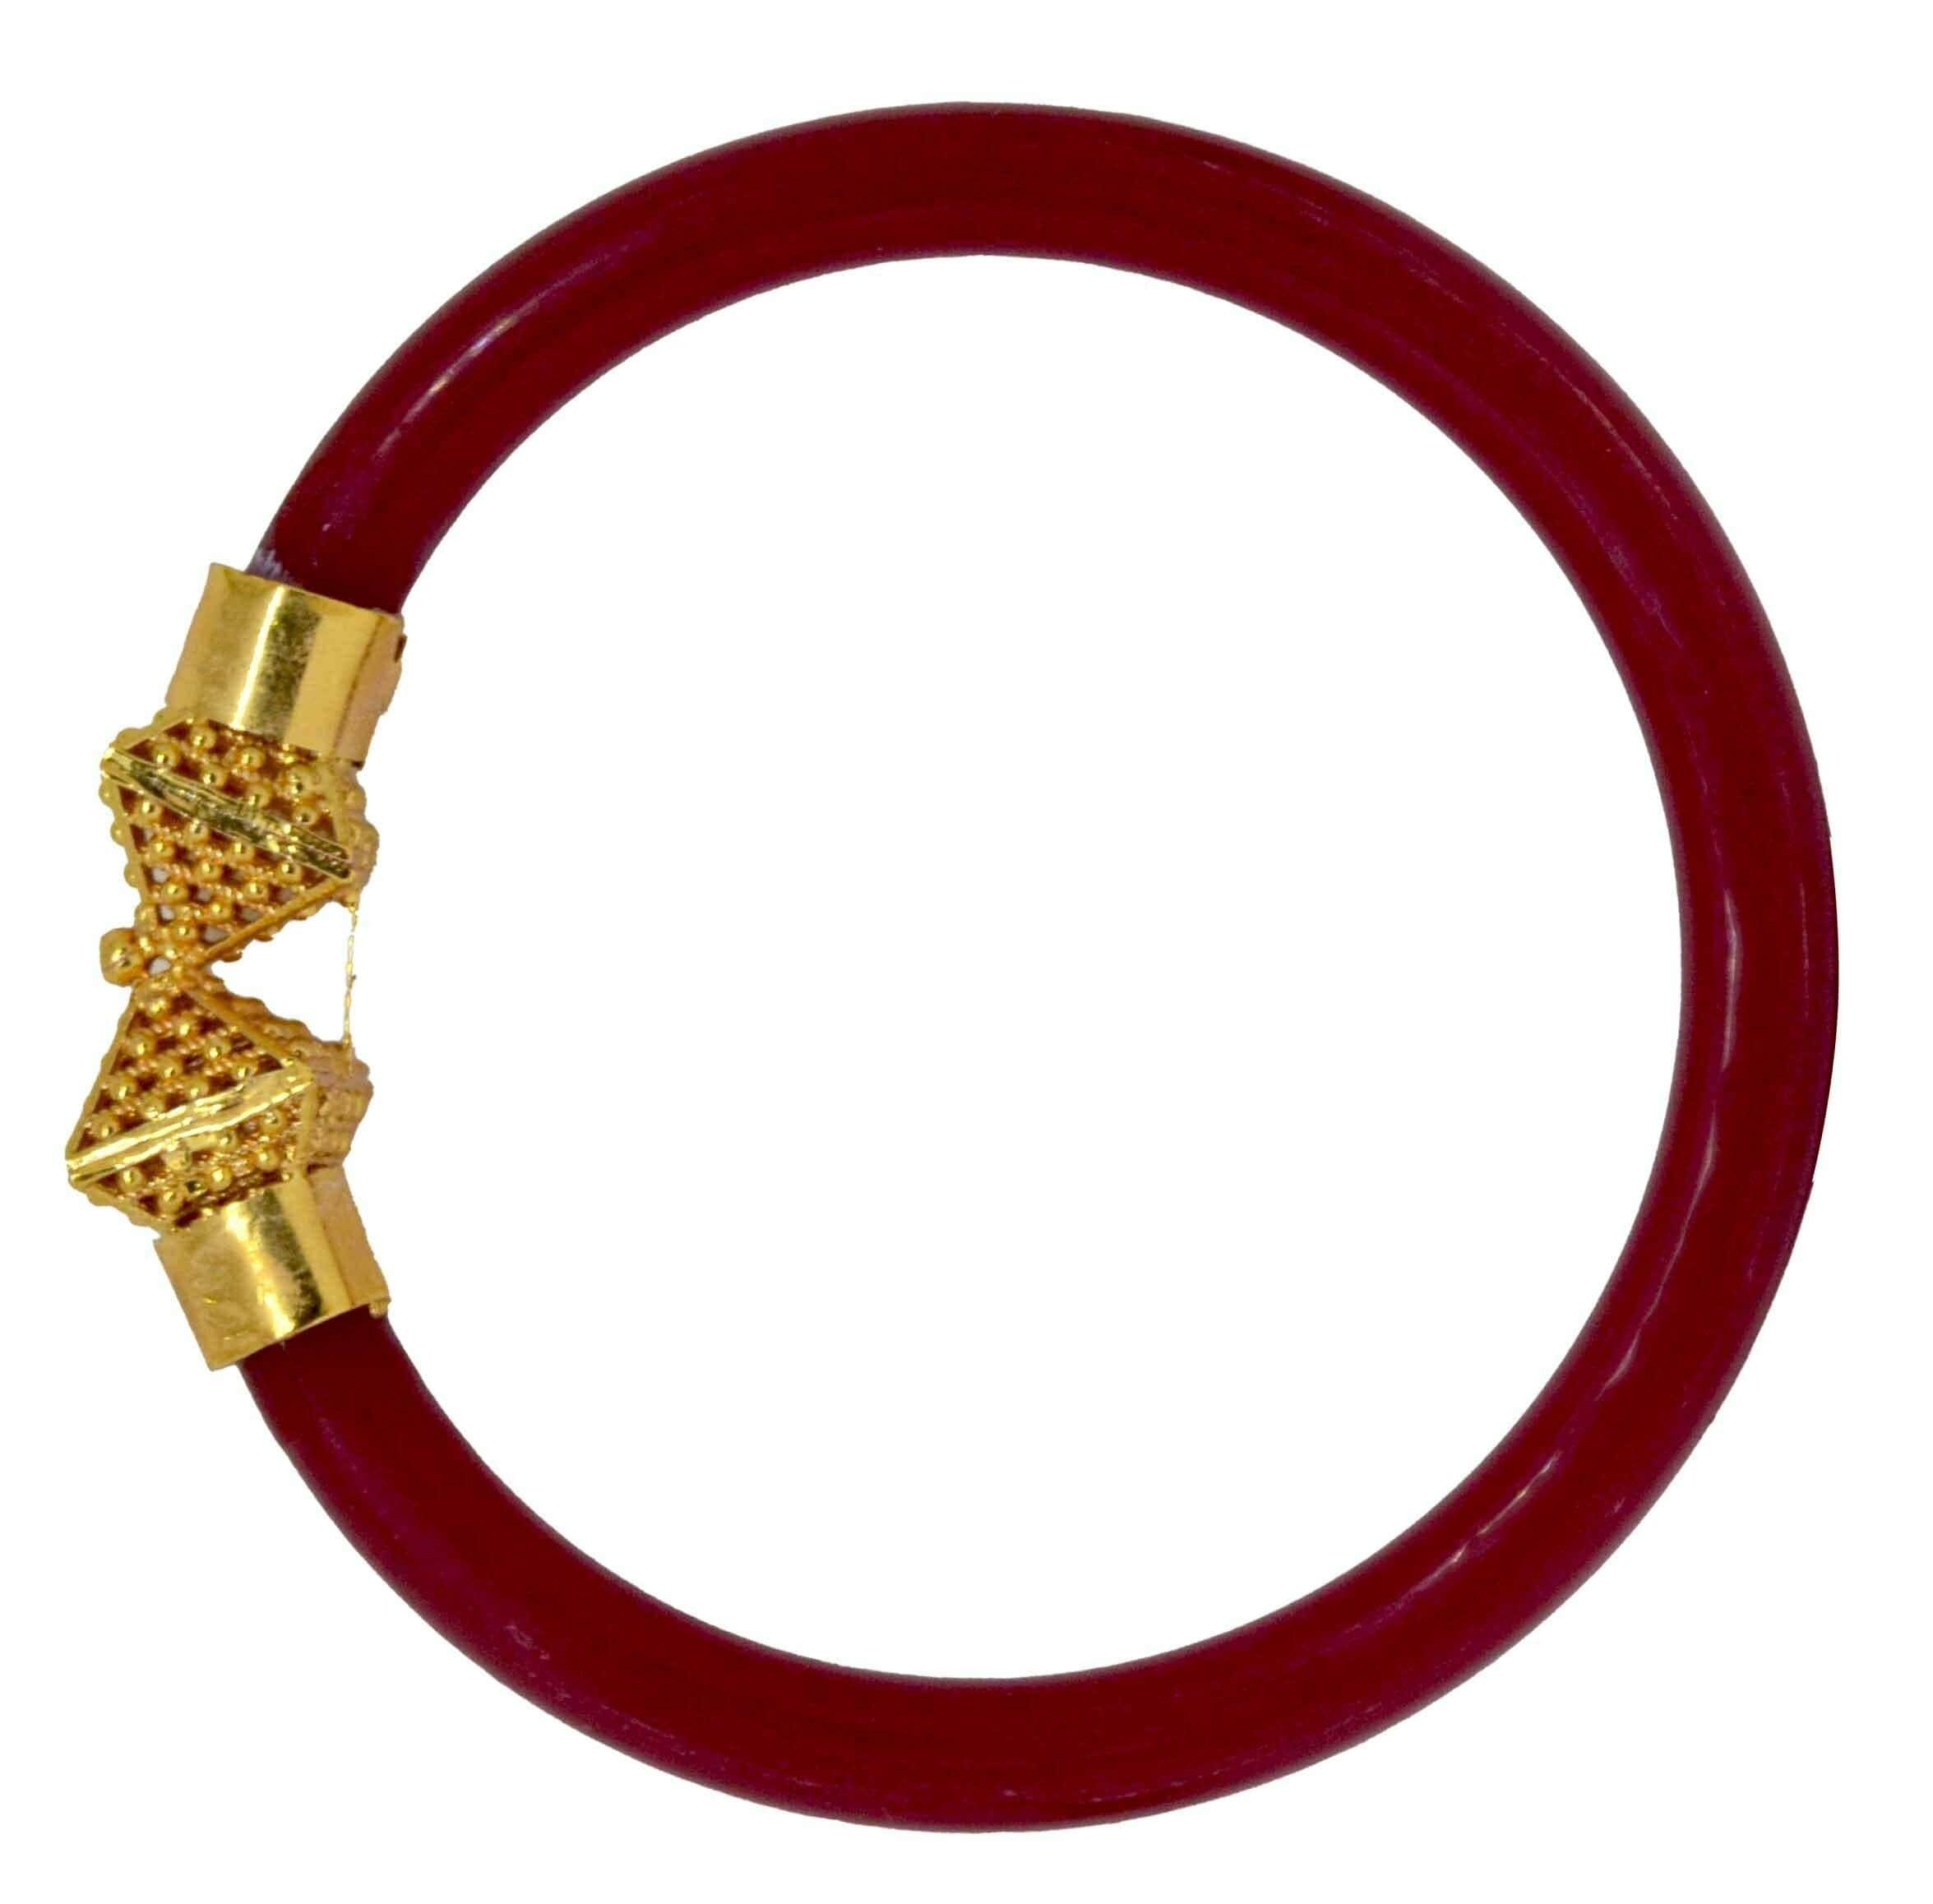
BOVZEN Gold Plated Plastic Bengali Red Bangle (2-6)
Type: Bangles
Brand: BOVZEN
Price: Rs. 249
A Gold Plated Piece in the mouth of the Bengali Red Bangle
Features: Handmade Gold Plated Bangles### Its from West Bengal###Best quality Gold plating on Copper for long lasting###Base material is high quality Acrylic pipe
Included: 1-Pieces-Glod-Plated-Pola-Bangle